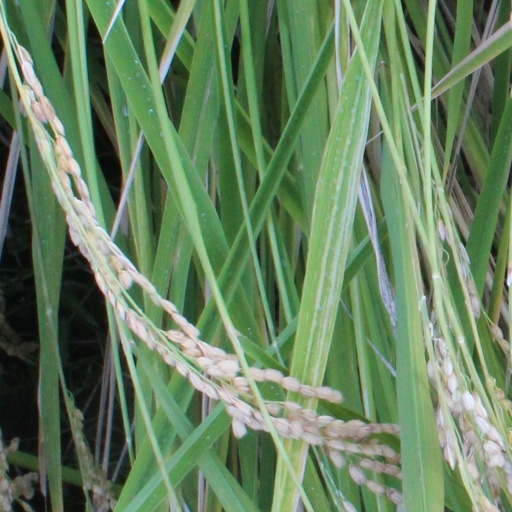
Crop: rice